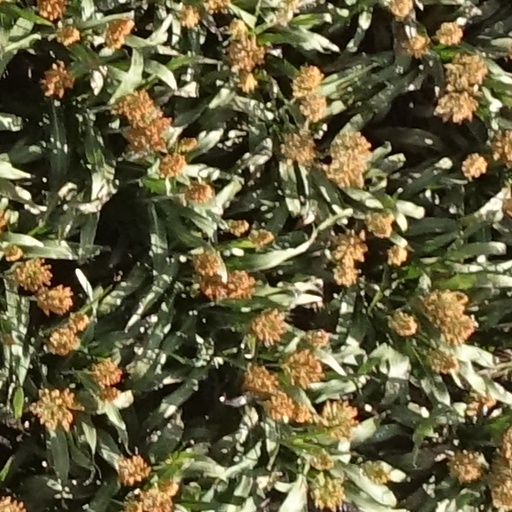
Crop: sorghum